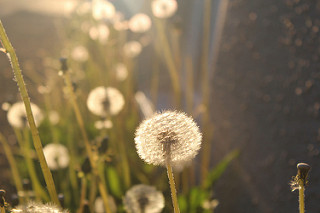
Flower: dandelion